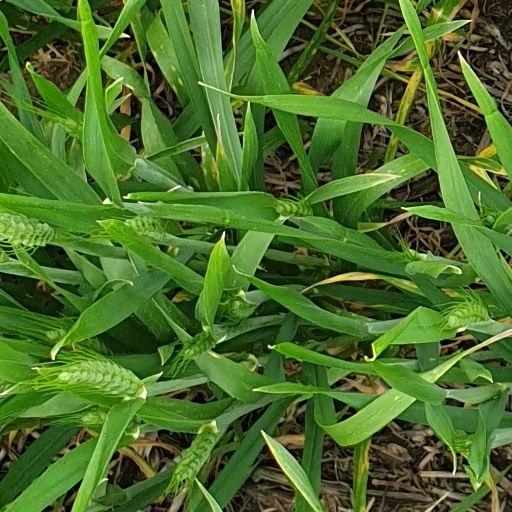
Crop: wheat